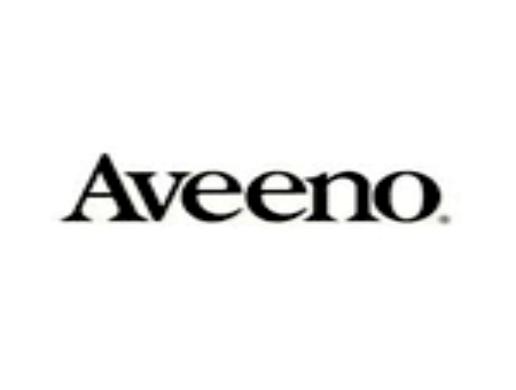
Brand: Aveeno
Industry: Necessities